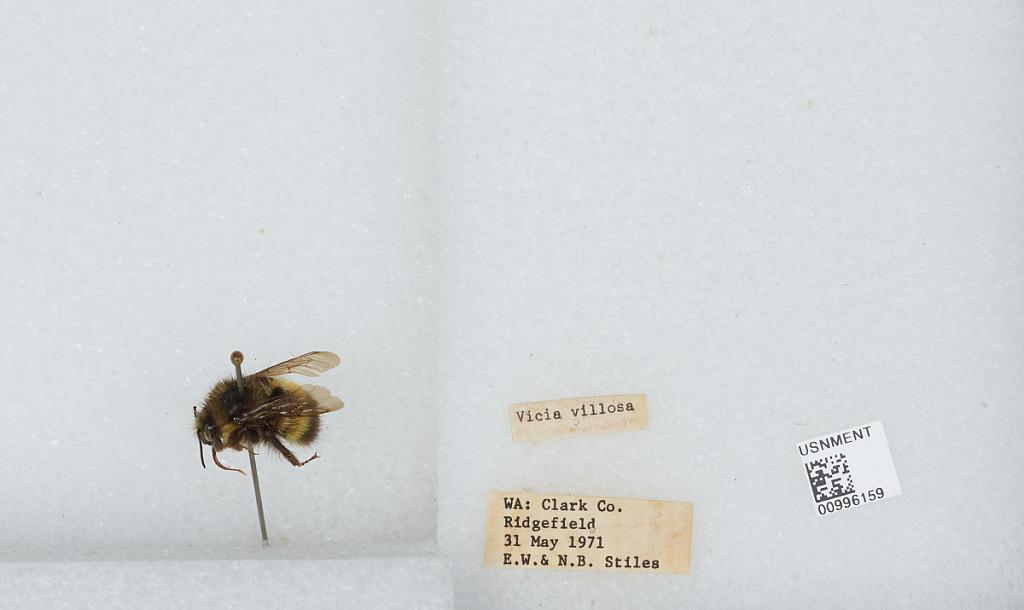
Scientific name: Bombus (Pyrobombus) flavifrons Cresson
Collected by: E. Stiles & N. Stiles
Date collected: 1971-5-31
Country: United States
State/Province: Washington
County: Clark
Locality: Ridgefield
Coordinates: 45.8153, -122.728